Lovely Warren

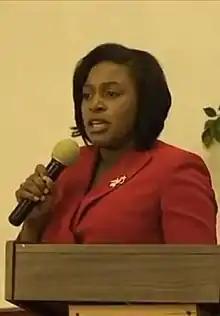
Warren in 2013

Lovely Ann Warren (born July 1, 1977) is an American politician and lawyer who served as the 69th mayor of Rochester, New York, from 2014 until her resignation in 2021. She was previously the President of the Rochester City Council. She was the first woman to serve as mayor of Rochester, as well as the second African-American after William A. Johnson Jr.